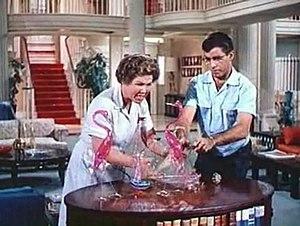
Le Tombeur de ces dames est un film américain réalisé par Jerry Lewis, sorti en 1961.
Kathleen Freeman est une actrice américaine.